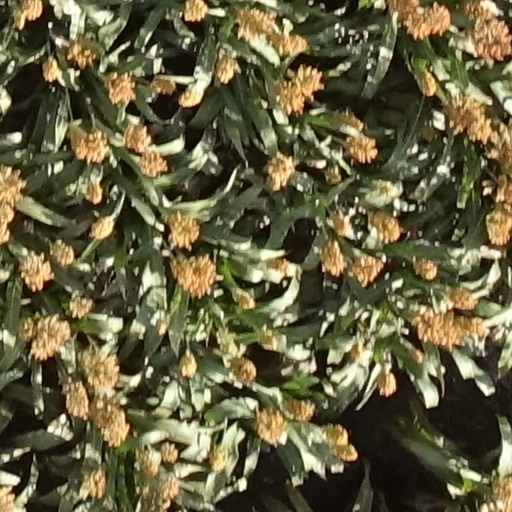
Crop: sorghum